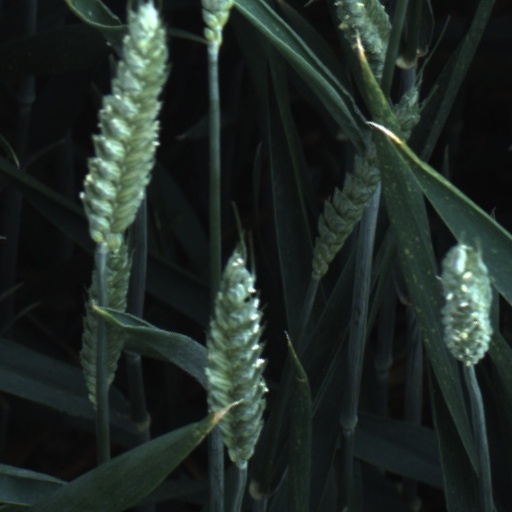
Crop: wheat